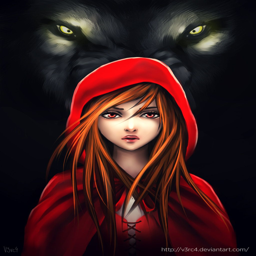
she was once horror film but really , inside she was the wolf all along